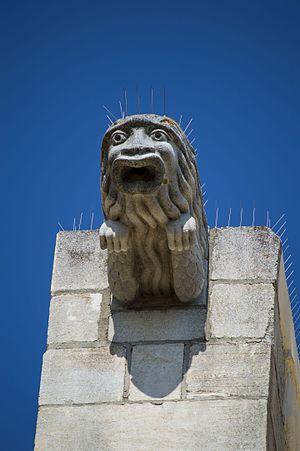
Gargouille de l'èglise Saint-François d'Assise de Port Grimaud.
L'église Saint-François-d'Assise est une église simultanée située à Port Grimaud, sur la commune de Grimaud, dans le Var. Elle est à vocation œcuménique pour les cultes catholique et protestant.
Une gargouille est, dans le domaine de l'architecture, une partie saillante d'une gouttière destinée à faire écouler les eaux de pluie à une certaine distance des murs. Ce type d'ouvrage sculpté, généralement en pierre, est souvent orné d'une figure animale ou humaine typique de l'art grotesque roman puis surtout gothique.